Jacob Hamblin

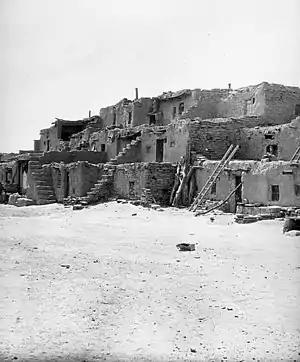
Hopi village of Oraibi

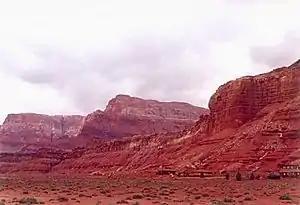
The Vermillion Cliffs near Lee's Ferry

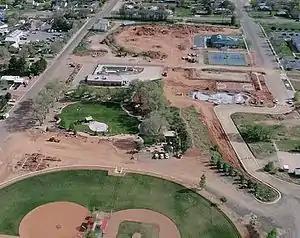
Aerial photograph of Jacob Hamblin Park, Kanab Utah, spring 2017

In 1858, while he was in Salt Lake City, Hamblin was made a sub-Indian agent. That same year he was called on a mission to the Moquis (Hopis) of northern Arizona. He traveled southeast through Pipe Springs, crossed the Buckskin Mountain (Kaibab Plateau), and forded the Colorado River at the Crossing of the Fathers which is now under Lake Powell at Padre Bay. This was somewhat north of the later crossing at Lee's Ferry which he discovered. Upon his arrival at the village of Oraibi, he was told by the Hopis that it was prophesied that he and his companions would come and bring the Hopi knowledge which they formerly had. However, they were also told that the Hopi would not cross over the Colorado River to live with the Mormons until the three prophets which had led them to their mesas returned to give them further instructions. ("See" Hopi mythology). The Hopi also questioned why they should cross the Colorado River to meet the Mormons when they would soon have settlements to their south in any case. At the time, there were no plans for Mormon settlements to the south of the Hopi, although Hamblin helped found Mormon settlements on the Little Colorado River years later.